Jean Cameron of Glendessary

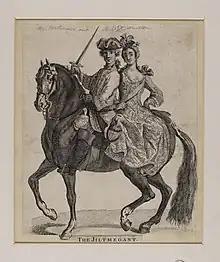
Anti-Jacobite broadside depicting Jenny Cameron and Bonnie Prince Charlie on horseback

Despite Cameron probably having limited involvement in the course of the rising, a number of "cruel and apocryphal" accounts were circulated in England, some of which portrayed Cameron as an active military leader, an "amazon" marching at the head of her men. A 'memoir' written by Alexander Arbuthnot, described her as having a voracious sexual appetite and claimed she had borne several illegitimate children. Indeed, she was frequently described by contemporaries as a "lewd woman" who became Prince Charles's mistress, with some accounts claiming she "spent the night with the prince after the ceremony (at Glenfinnan)" and was his mistress "all the way to Derby and back to Culloden".